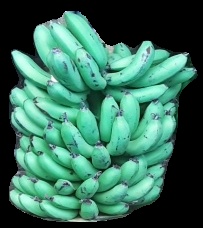
Variety: pachbale
Grade: grade1